Crazy Eddie

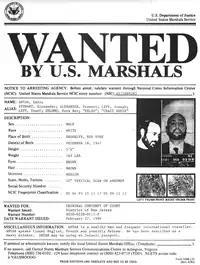
February 27, 1990 arrest warrant for Eddie Antar

Eddie fled to Israel using a forged Brazilian passport and the alias David Jacob Levi Cohen, and purchased a townhouse in the city of Yavne. After Eddie fled the country, Sammy offered to testify for Federal prosecutors in exchange for immunity. Sammy pleaded guilty to three felonies. He avoided jail time in exchange for his testimony, however, and was instead sentenced to six months of house arrest, 1,200 hours of community service, three years of probation, and was levied more than $10,000 in fines. As of 2009, Sammy was an adviser for government agencies and businesses investigating fraud.